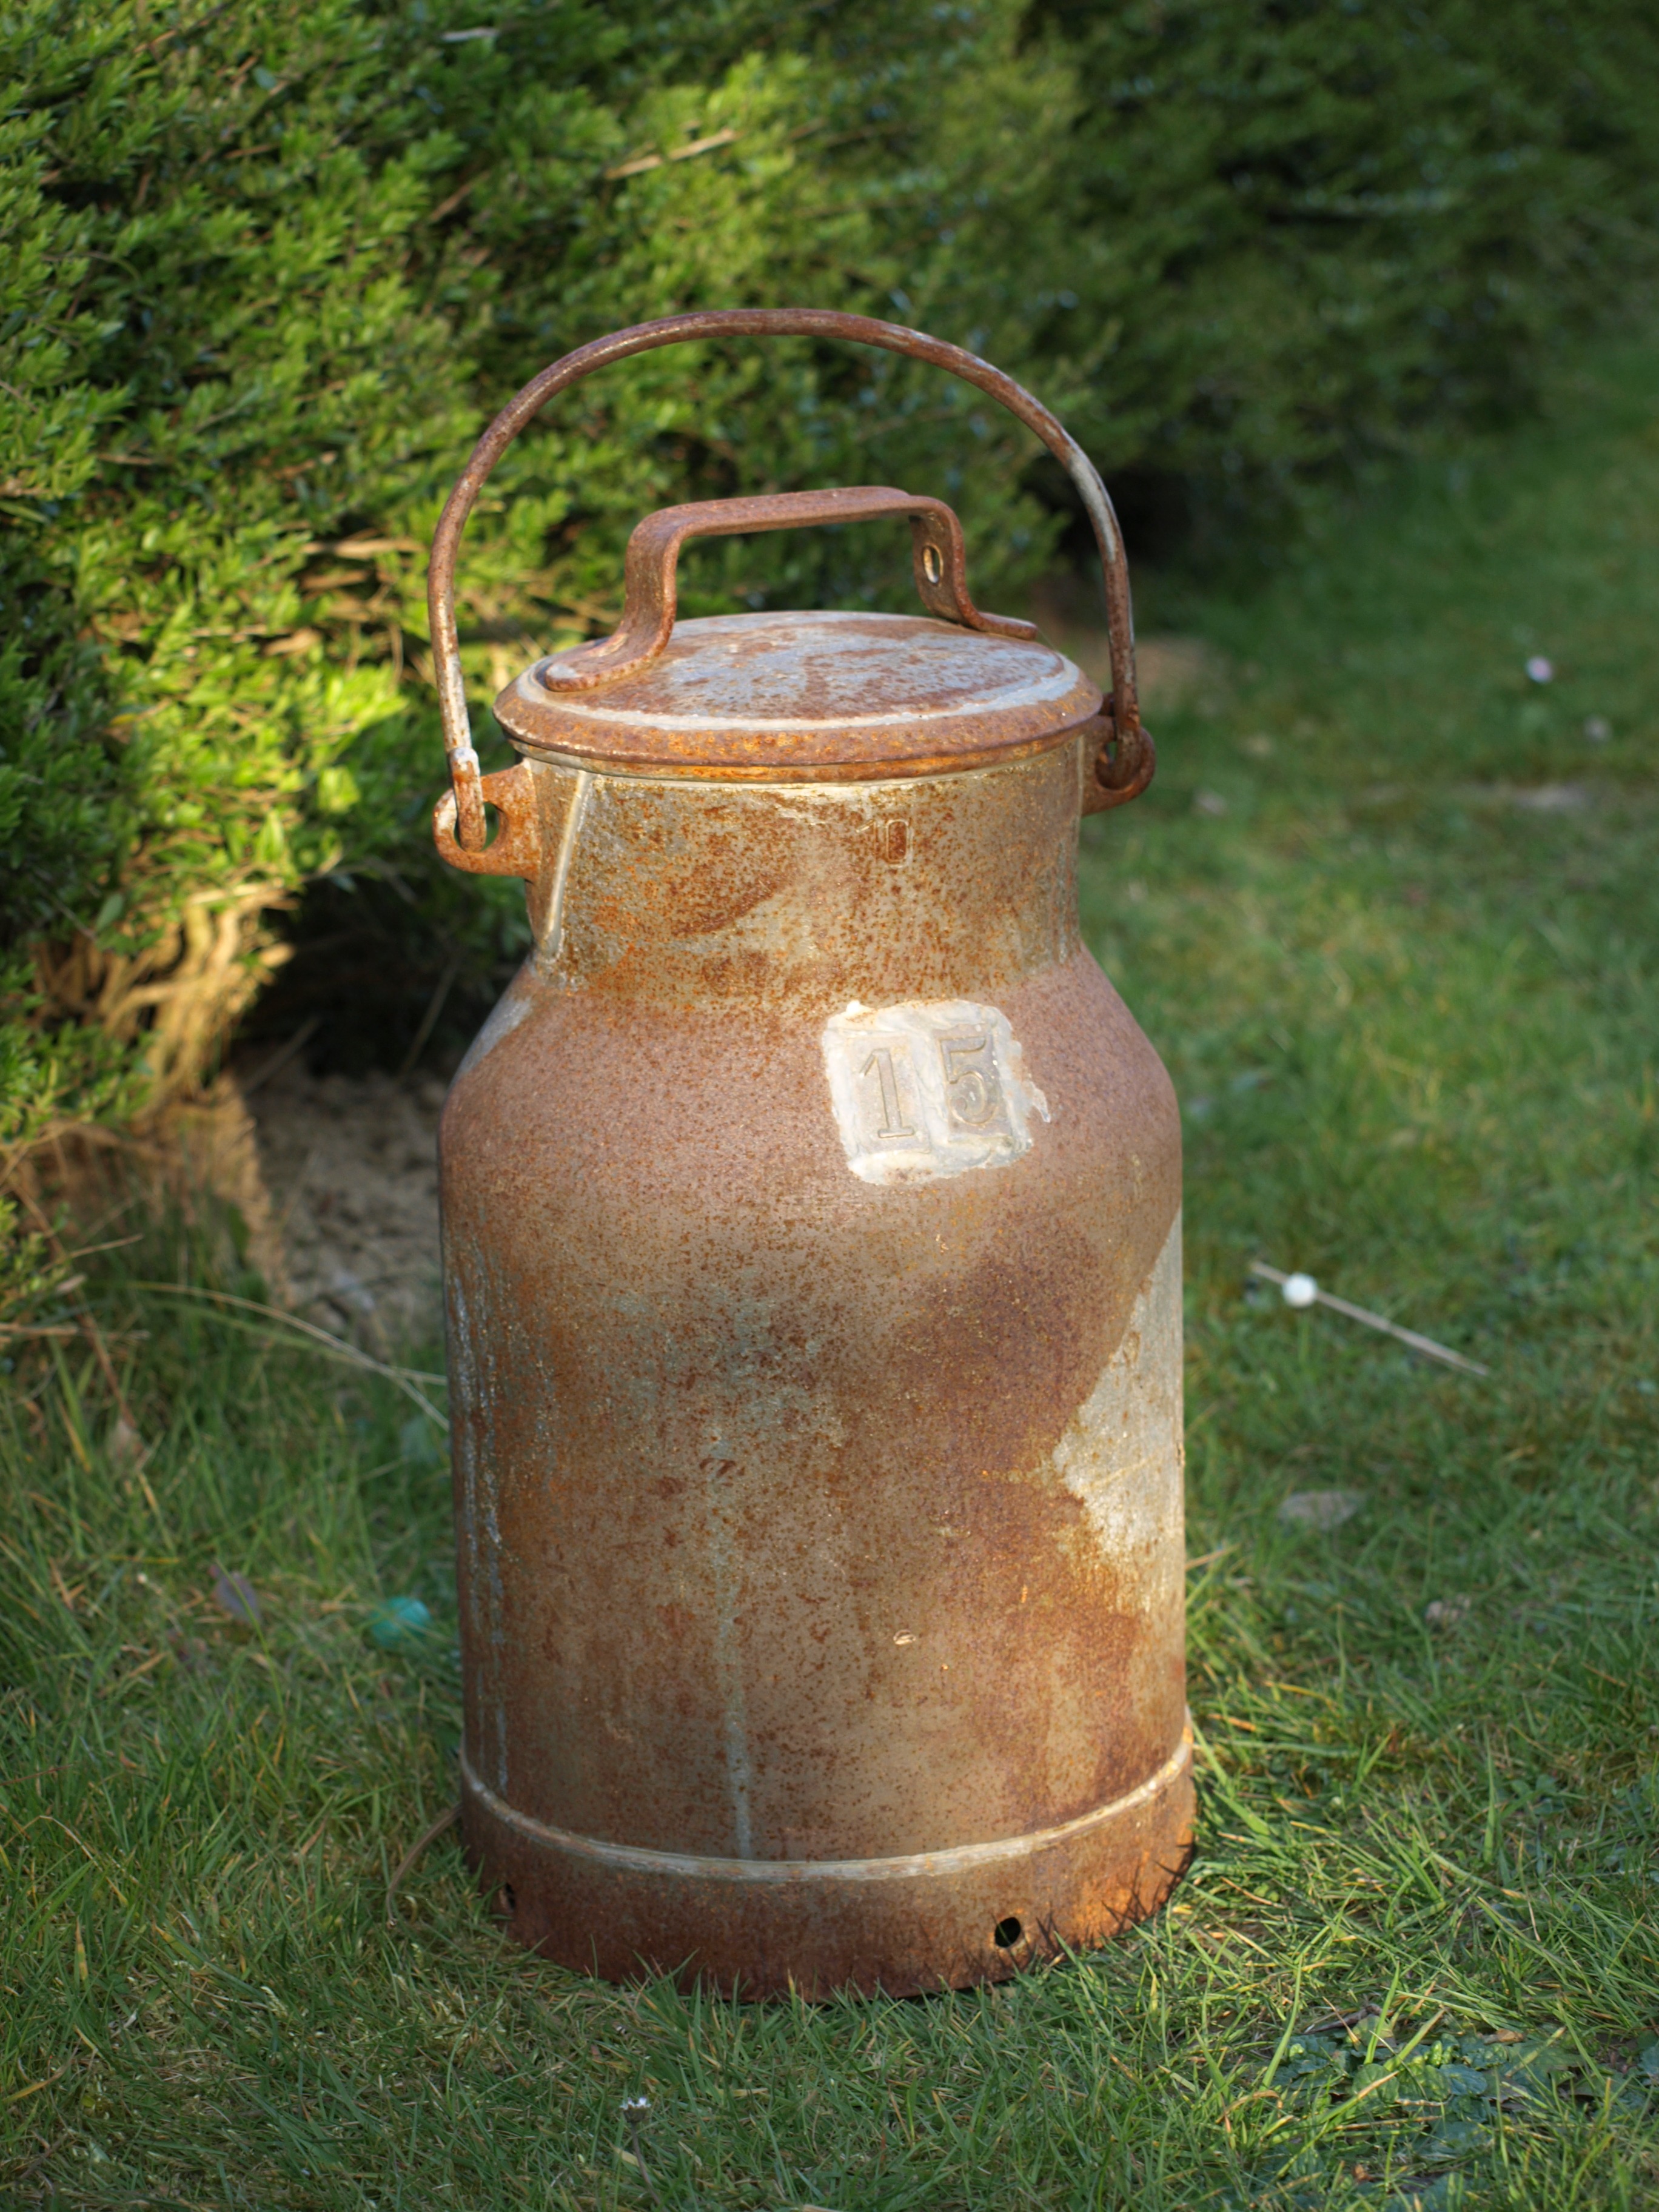
old, pot, lantern, lighting, iron, milk can, man made object